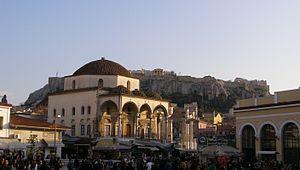
La Mosquée Tzistarakis étai un édifice religieux construit à Athènes, en Grèce en 1759. Elle est actuellement une dépendance du Musée d'art populaire d'Athènes.